George Gipp

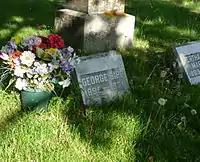
Gravestone at Lake View Cemetery in Calumet, Michigan

On October 4, 2007, Gipp's body was exhumed for DNA testing to determine if he had fathered a child out of wedlock with an 18-year-old high school student. The right femur was removed and the rest of the remains were reburied the same day. A sports author who was present at the exhumation said it was requested by Rick Frueh, the grandson of one of Gipp's sisters.